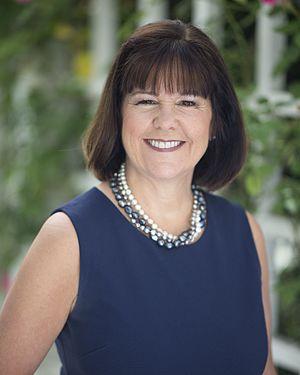
La deuxième dame des États-Unis est l'épouse du vice-président des États-Unis, titre informel créé à l'imitation de celui de première dame des États-Unis. Le terme semble être initialement utilisé par Jennie Tuttle Hobart, elle-même épouse du vice-président Garret Hobart. Le terme est par la suite abandonné, avant de connaître une brève résurgence dans les années 1980 pour disparaître de nouveau durant la décennie suivante. Ce n'est que pendant la présidence de Barack Obama que le terme réapparaît officiellement.